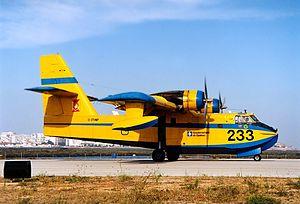
Canadair fut créée comme compagnie indépendante canadienne dans le domaine de la construction d'avions civils et militaires. Elle fut ensuite une filiale de plusieurs compagnies dans le domaine et même, de 1972 à 1986, une compagnie gouvernementale. Elle est maintenant une filiale intégrée du constructeur Bombardier Aéronautique, lui-même une division de Bombardier Inc.
Un hydravion est un avion ayant la capacité de se poser ou de décoller sur l'eau. Ce terme est composé du grec ὕδωρ = « hydor » et du mot « avion ». Deux familles principales d'appareils existent : l'hydravion à coque et l'hydravion à flotteurs. Par ailleurs, l'hydravion ne doit pas être confondu avec un hydroglisseur ou un aéroglisseur.